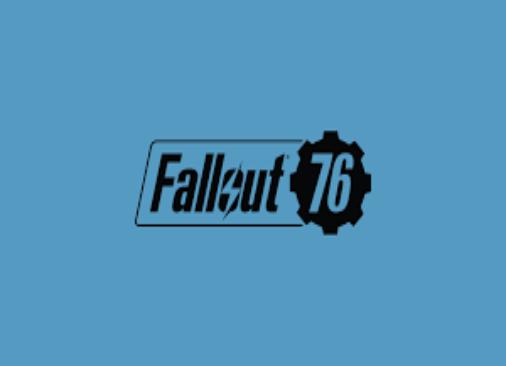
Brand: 76
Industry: Clothes